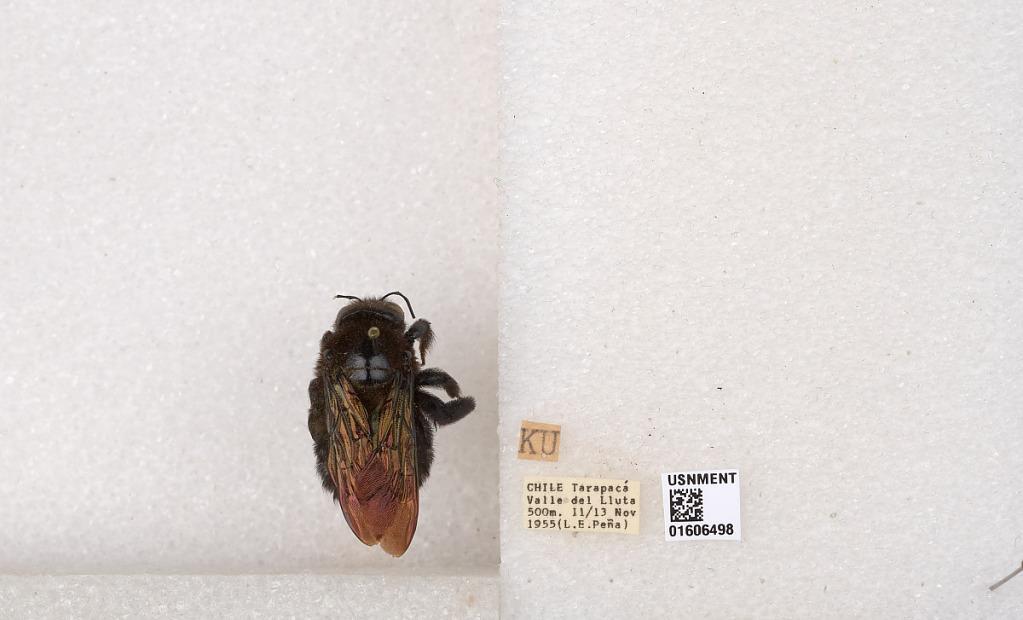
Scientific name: Xylocopa (Koptortosoma) buruana Lieftnick
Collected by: L. Pena
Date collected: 1955-11-11
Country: Chile
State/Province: Arica y Parinacota
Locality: Tarapaca, Valle de Lluta